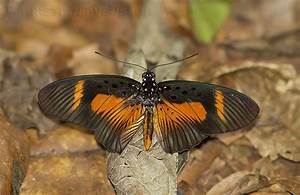
Label: farfalla